Digby Bell

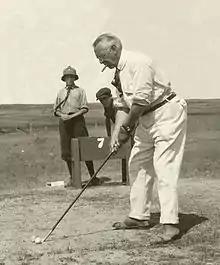
Bell playing golf in Siasconset, Massachusetts, c. 1911

Bell was married at least twice. His first wife, Lillian Brooks, divorced him in March 1883. He married his second wife, Laura Joyce Bell (née Hannah Joyce Maskell), a day or so after his divorce from Brooks was finalized. Laura Joyce Bell died in New York in 1904.